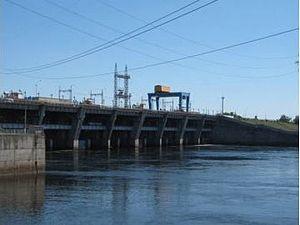
Le secteur de l'énergie en Ukraine se caractérise surtout par la prépondérance des combustibles fossiles, qui pesaient pour 78,3 % dans la consommation intérieure d'énergie primaire en 2013, en particulier le charbon : 35,8 % et le gaz naturel : 34 %. Le nucléaire avait cependant une place importante : 18,8 %, et les énergies renouvelables ne contribuaient que pour 3,6 %.